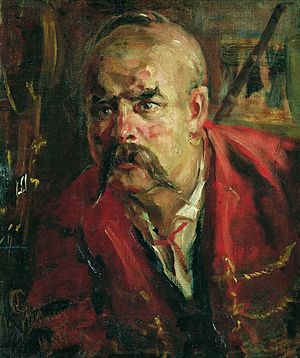
Zaporozje-kosakkernes brev til den tyrkiske sultan / Udkast og detaljer
Zaporog-kosakker skriver brev til den tyrkiske sultan er et historiemaleri af den russiske kunstner Ilja Repin malt 1880–1891. Det måler 2,03 m x 3,58 m. Alexander 3. købte maleriet for 35.000 rubler. Det er sig på Det russiske museum i Sankt Petersborg.